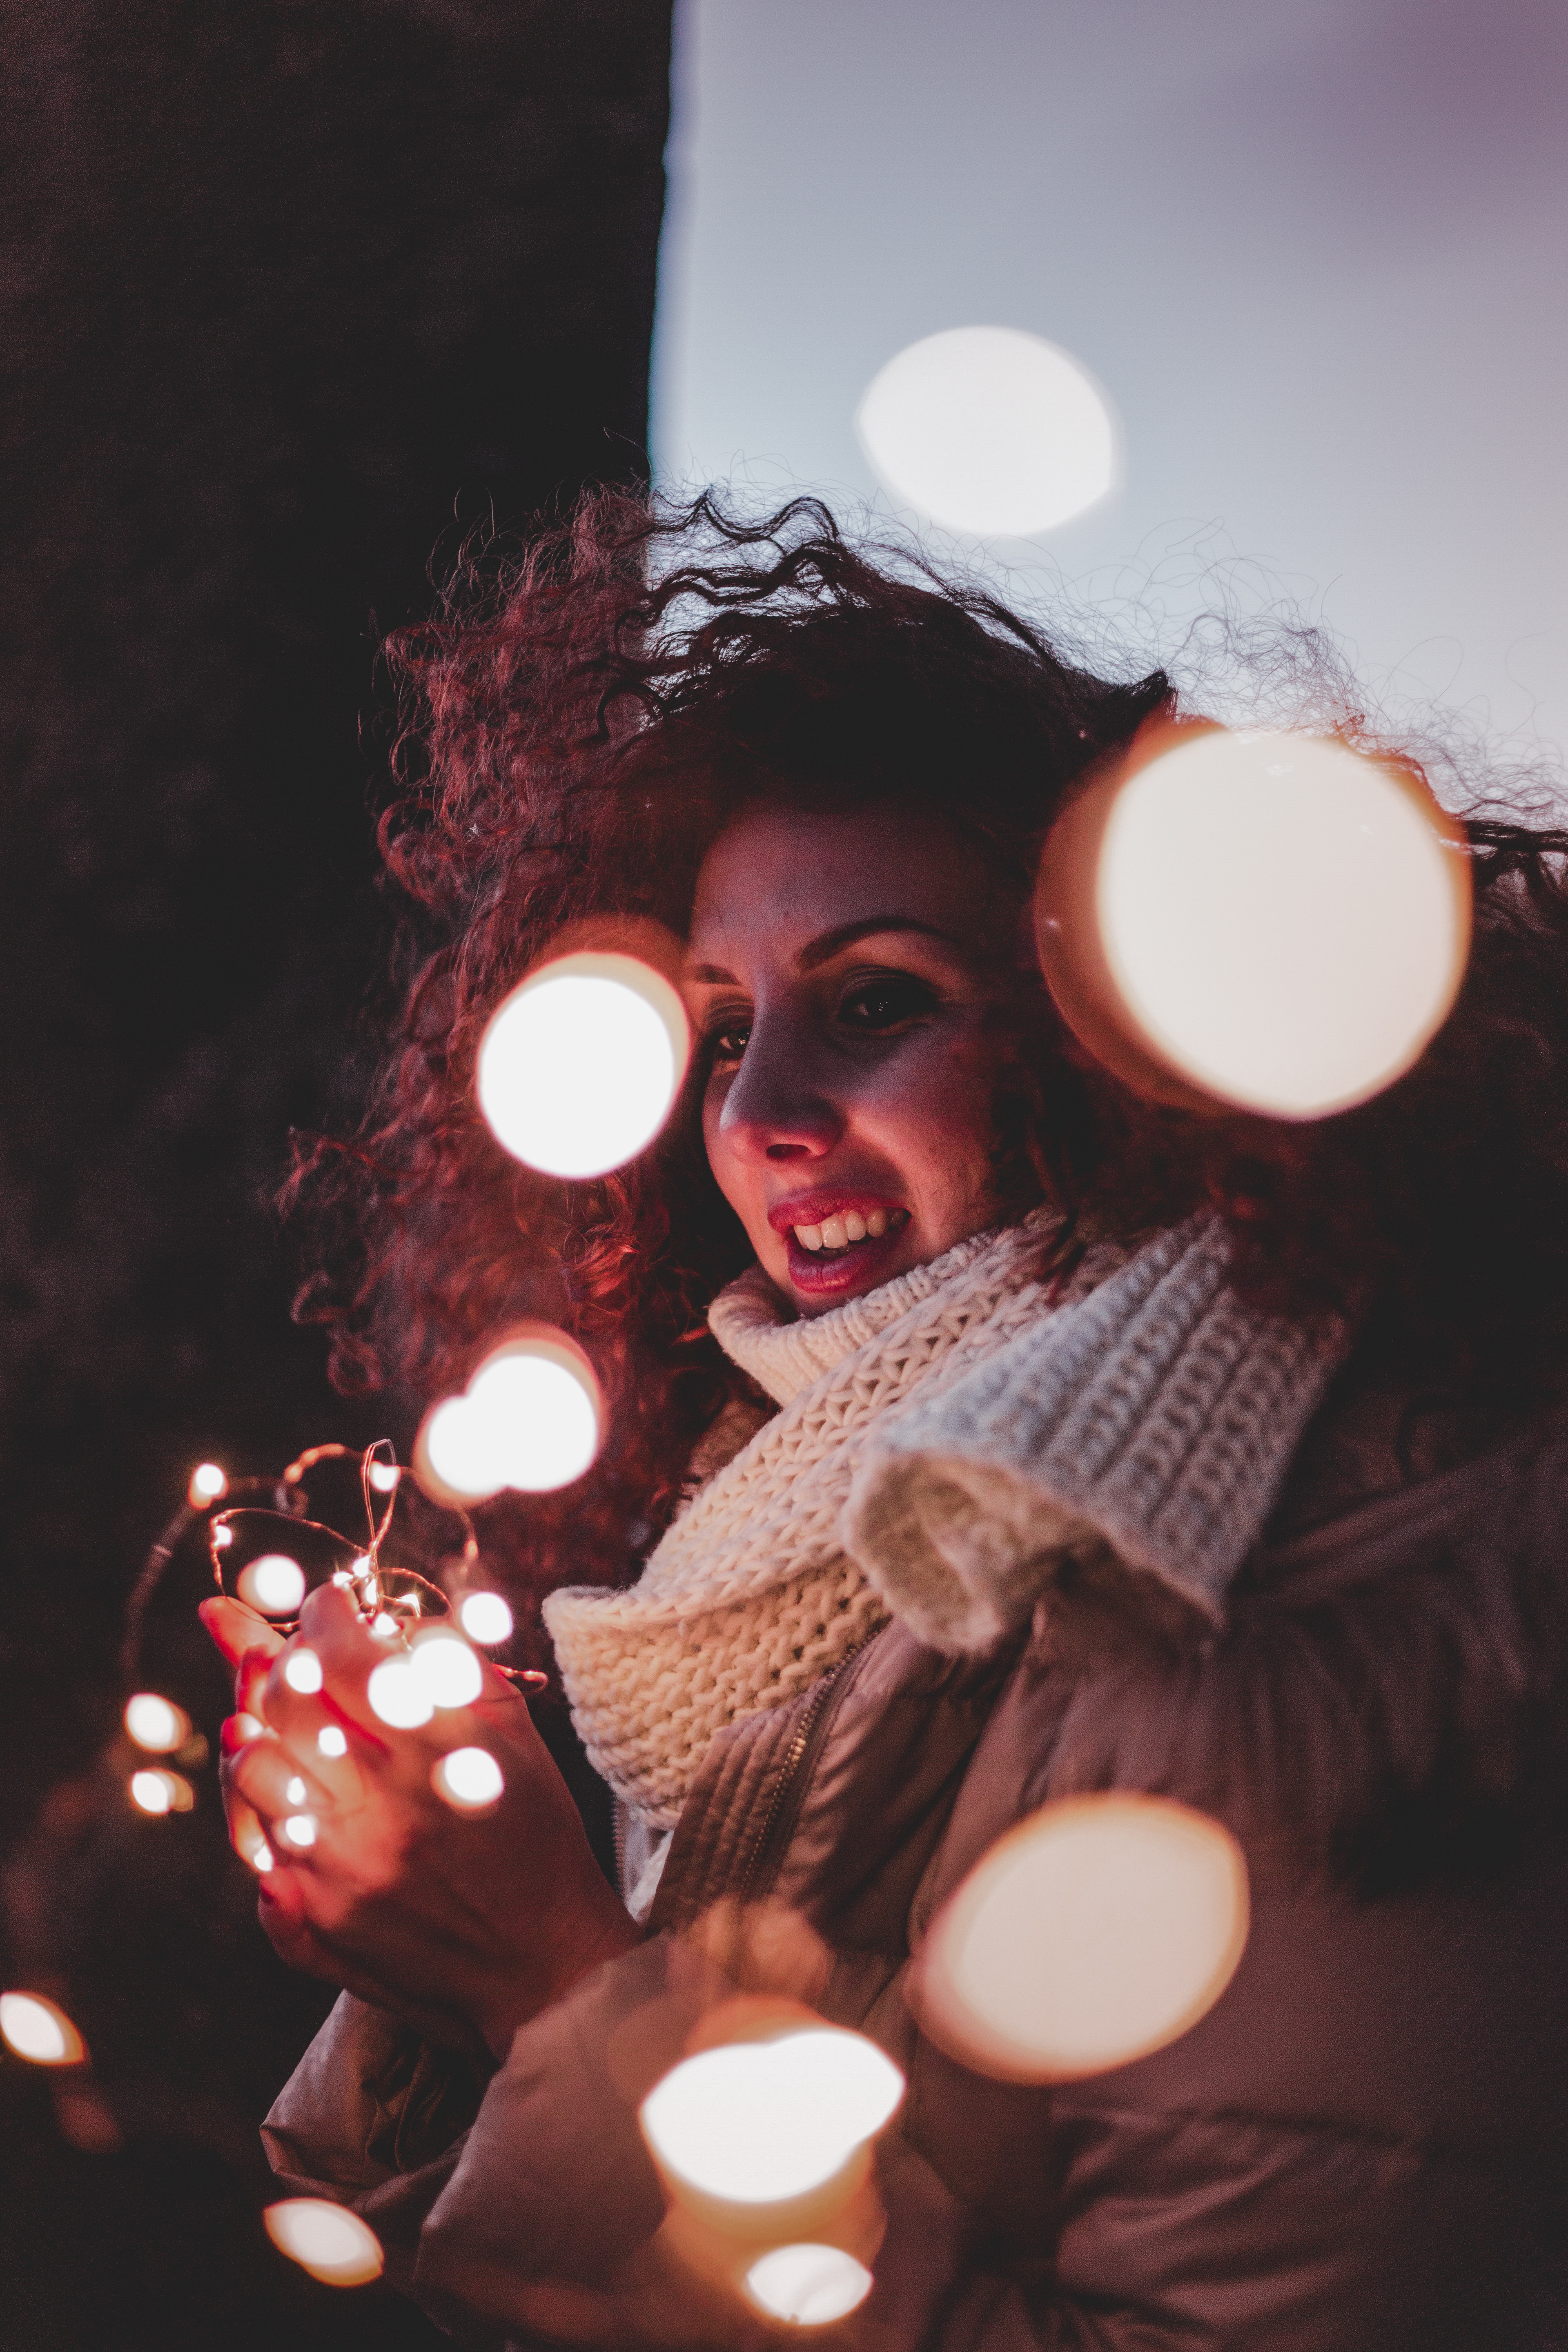
red, light, lip, fun, tree, photography, darkness, black hair